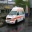
Label: ambulance